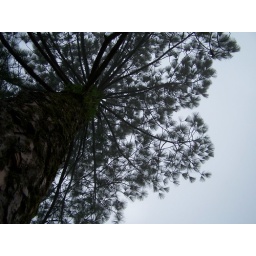
Lying below a pine tree on Tip n Top, one of the viewpoints of Lansdowne...